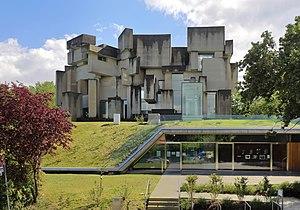
Fritz Wotruba est un sculpteur autrichien, de descendance tchèco-hongroise, considéré comme l'un des représentants majeurs de la sculpture autrichienne du XXᵉ siècle.